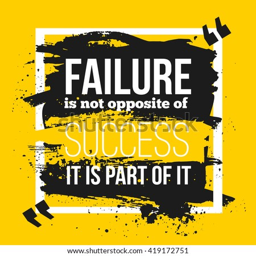
failure is a part of success .